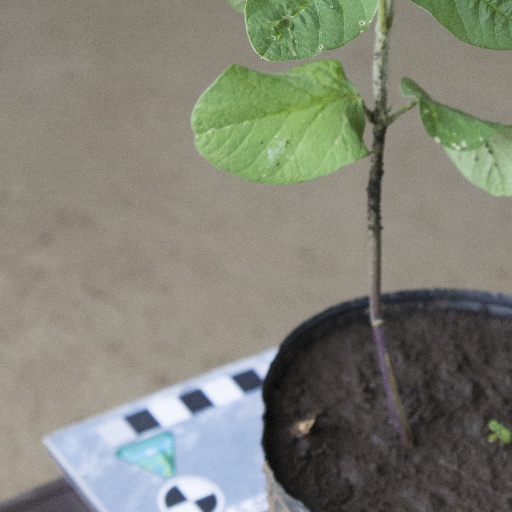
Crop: soybean